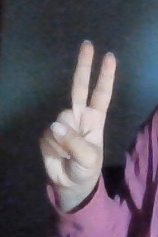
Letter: taa